Kodokan–Totsuka rivalry

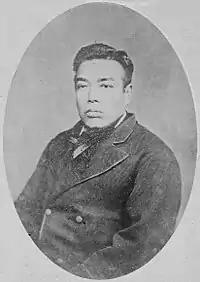
Viscount Michitsune Mishima, chief of the Metropolitan Police.

The main clash between the Kodokan and the Totsuka schools would happen by mediation of Michitsune Mishima, prefect of the Tokyo Metropolitan Police Department from 1885 to 1888. Known for his political approach to "abolish the old and bring the new", Mishima was interested in renovating the hand-to-hand methods and teachers of the police, until then monopolized by the Totsuka Yoshin-ryū and other minor koryu jujutsu factions. Upon hearing of the Kodokan's increasing fame, Mishima wanted them to test the effectivity of their art against the traditional jujutsu. In order to accomplish it, the Kodokan was asked to send judokas to one or more . It is acknowledged that the victory at these tournaments was the factor that turned judo from an obscure school to Japan's peak martial art.